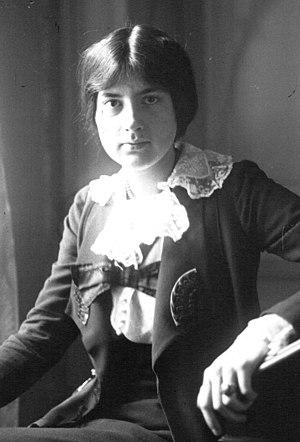
Lili Boulanger, 1er Grand Prix de Rome de musique 1913